En plein air

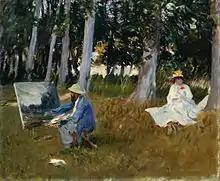
"Claude Monet Painting by the Edge of a Wood" (1885) by John Singer Sargent. Oil on canvas. 54.0 × 64.8 cm. Tate Gallery, London.

Before the 19th century, artists had mixed their own paints from raw pigments that they often ground themselves from a variety of media. This had made for inconvenient portability and kept most painting activities confined to the studio. However, in the 1830s, the Barbizon school in France that included Charles-François Daubigny and Théodore Rousseau used the practice of "en plein air" to depict the changing appearance of light accurately as weather conditions altered.